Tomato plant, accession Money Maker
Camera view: horizontal (90 deg, fisheye); turntable rotation: 330 degrees
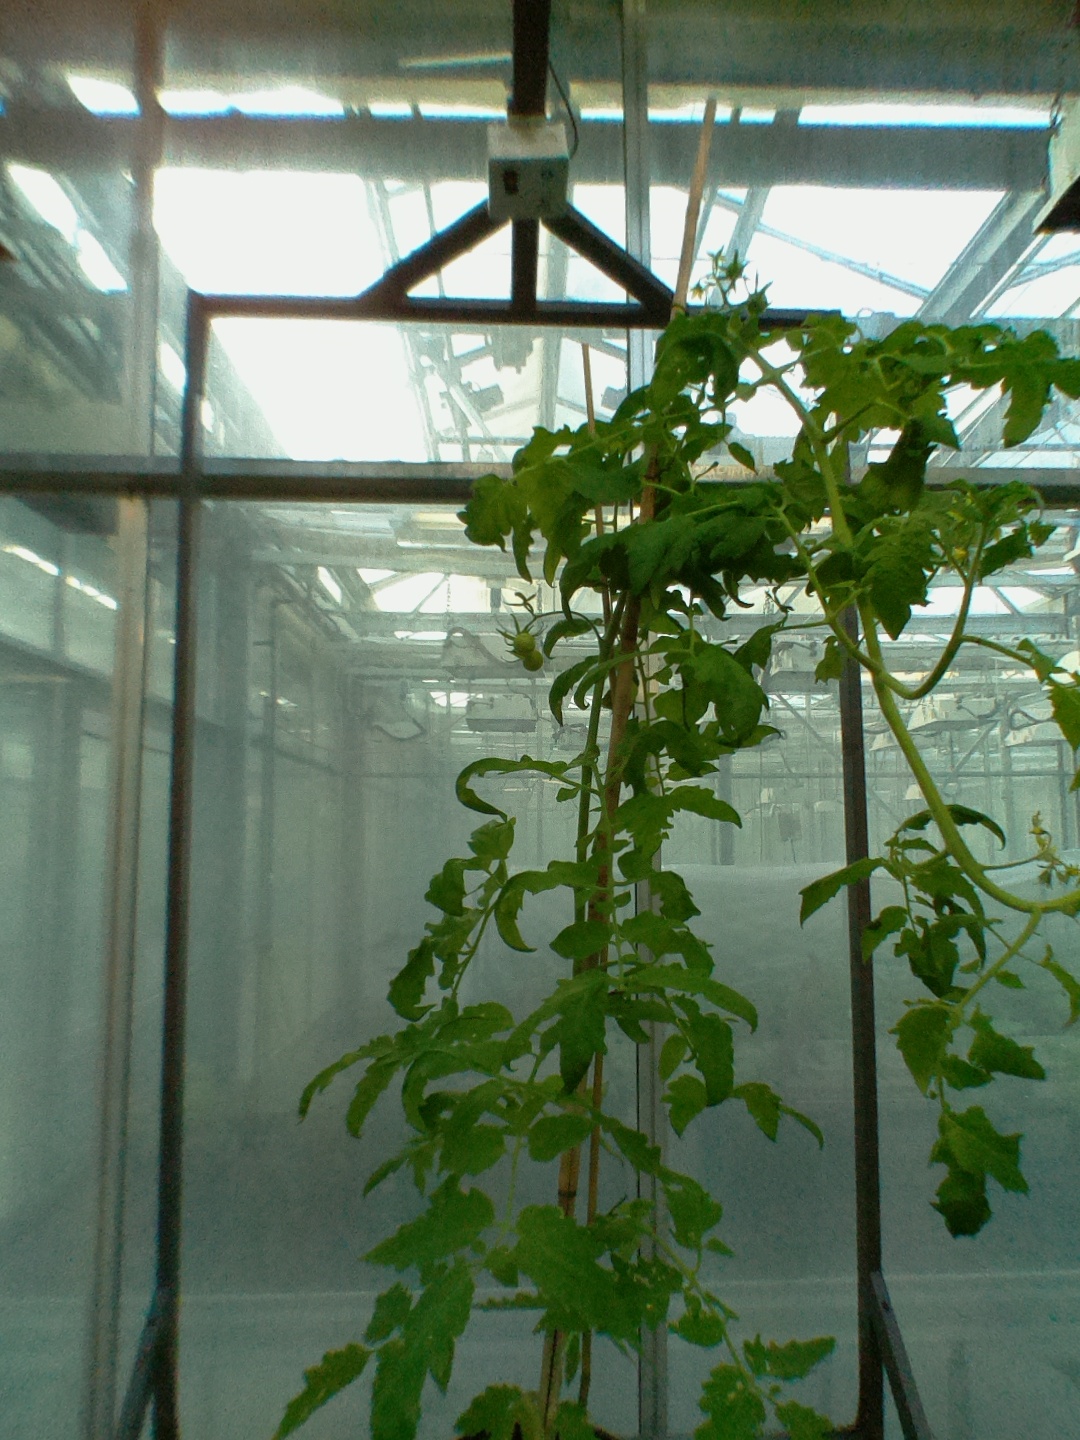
BBCH growth stage 71: 10%-20% of final fruit size